Danny Elliott (footballer)

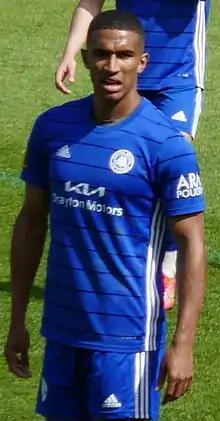
Elliott playing for Boston United in 2022

Daniel John E. S. Elliott (born 29 September 1995) is an English professional footballer who plays as a forward for club Macclesfield.